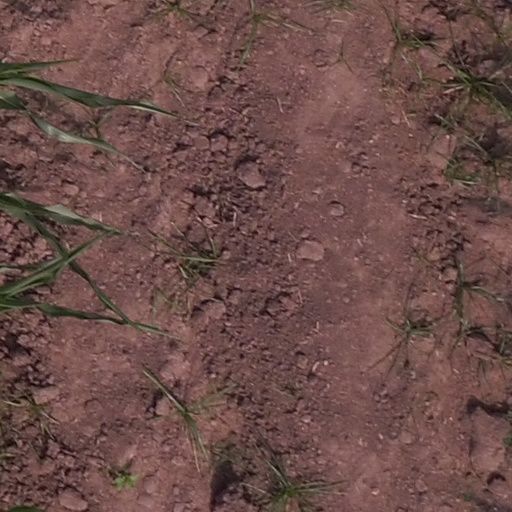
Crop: maize; corn